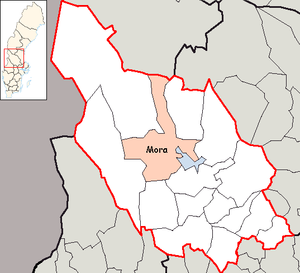
La commune de Mora est une commune du comté de Dalarna en Suède. 20 006 personnes y vivent. Son siège se trouve à Mora.